Diocese of Ziqua

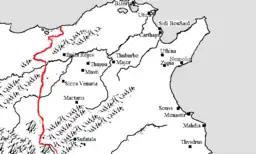
Map of Roman Africa Proconsularae.

Diocese of Ziqua is a titular see of the Roman Catholic Church in North Africa.